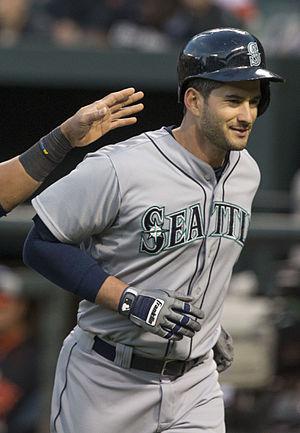
Justin Marshall Ruggiano est un voltigeur des Giants de San Francisco de la Ligue majeure de baseball.